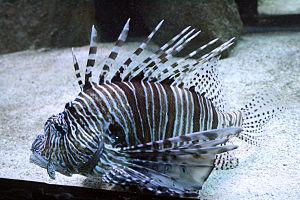
La Rascasse volante est une espèce de poissons très venimeux de la famille des Scorpaenidae. Il ne faut pas confondre ce poisson avec d'autres du même genre, appelés aussi des rascasses volantes : la Rascasse volante de l'Océan indien et Pterois antennata.